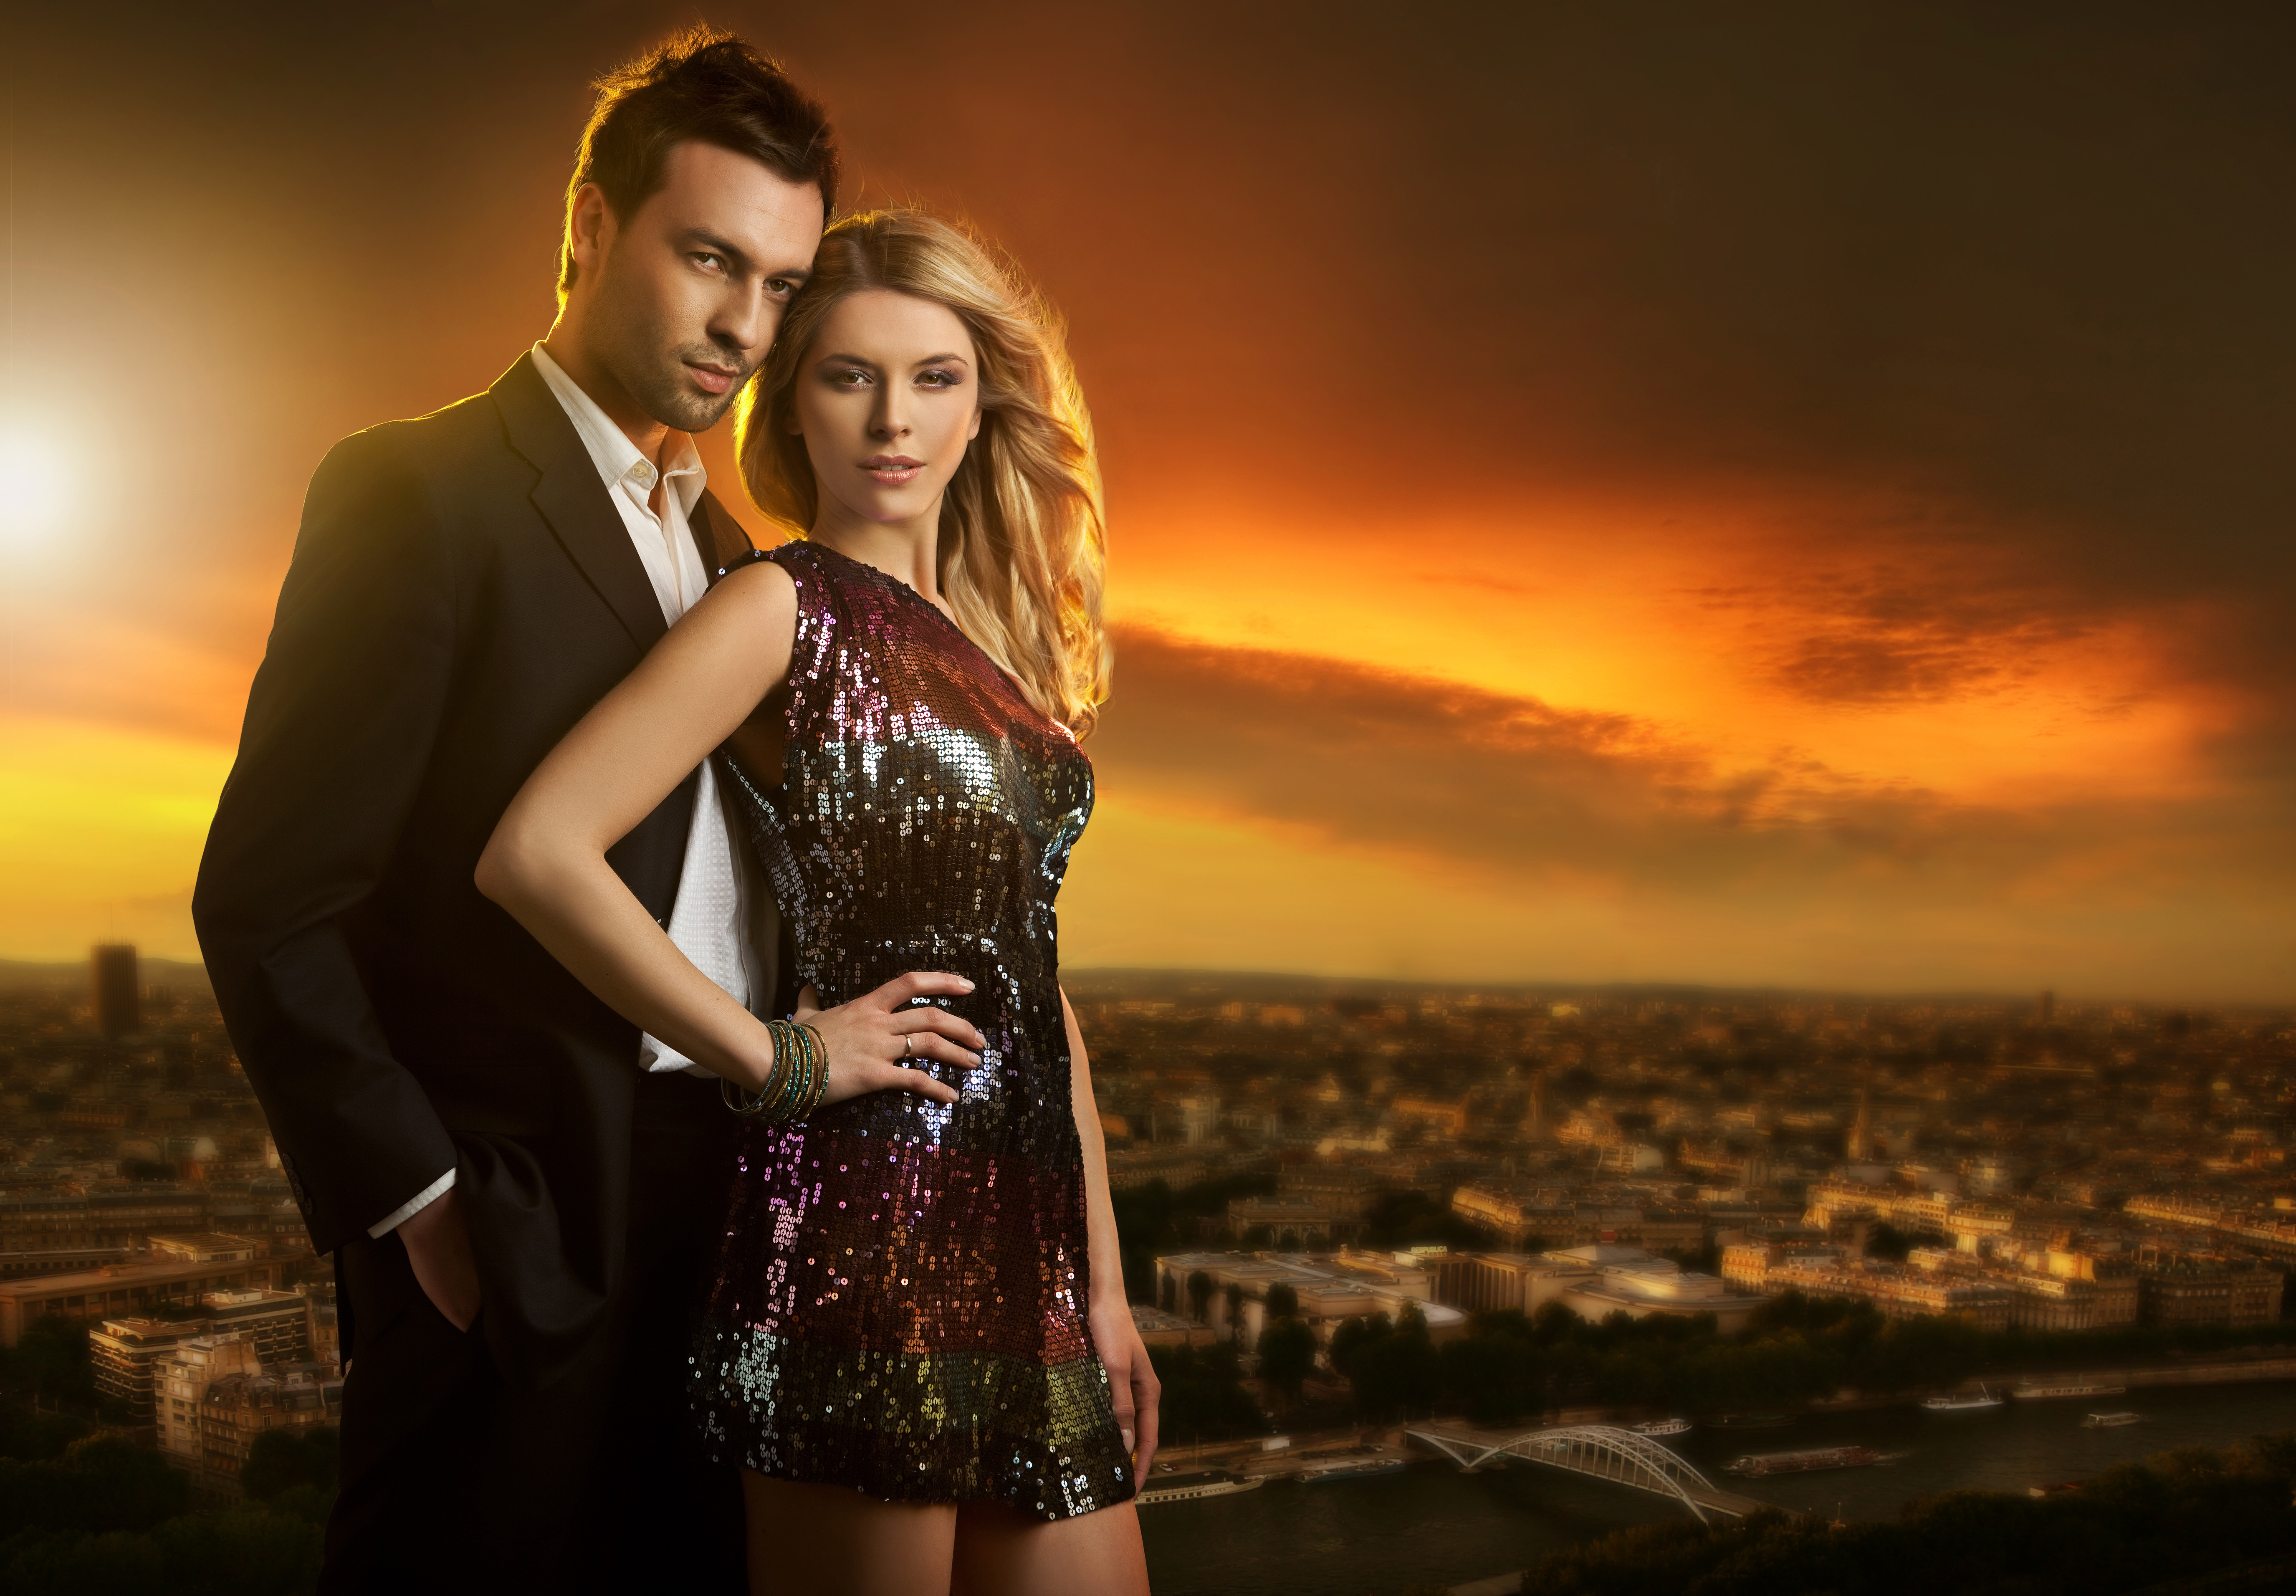
beautiful, beauty, black, body, closeness, couple, cute, dance, dark, dress, elegance, elegant, emotions, engagment, fashion, female, girl, girlfriend, glamour, happiness, hugging, intimacy, lifestyles, male, man, married, model, pair, passion, people, person, portrait, pose, pretty, relationship, ring, romance, sensual, sensuality, sexy, standing, style, stylish, suit, together, torso, two, vogue, woman, young, People in nature, interaction, love, flash photography, day dress, One piece garment, cocktail dress, photo shoot, Sheath dress, fashion model, sunset